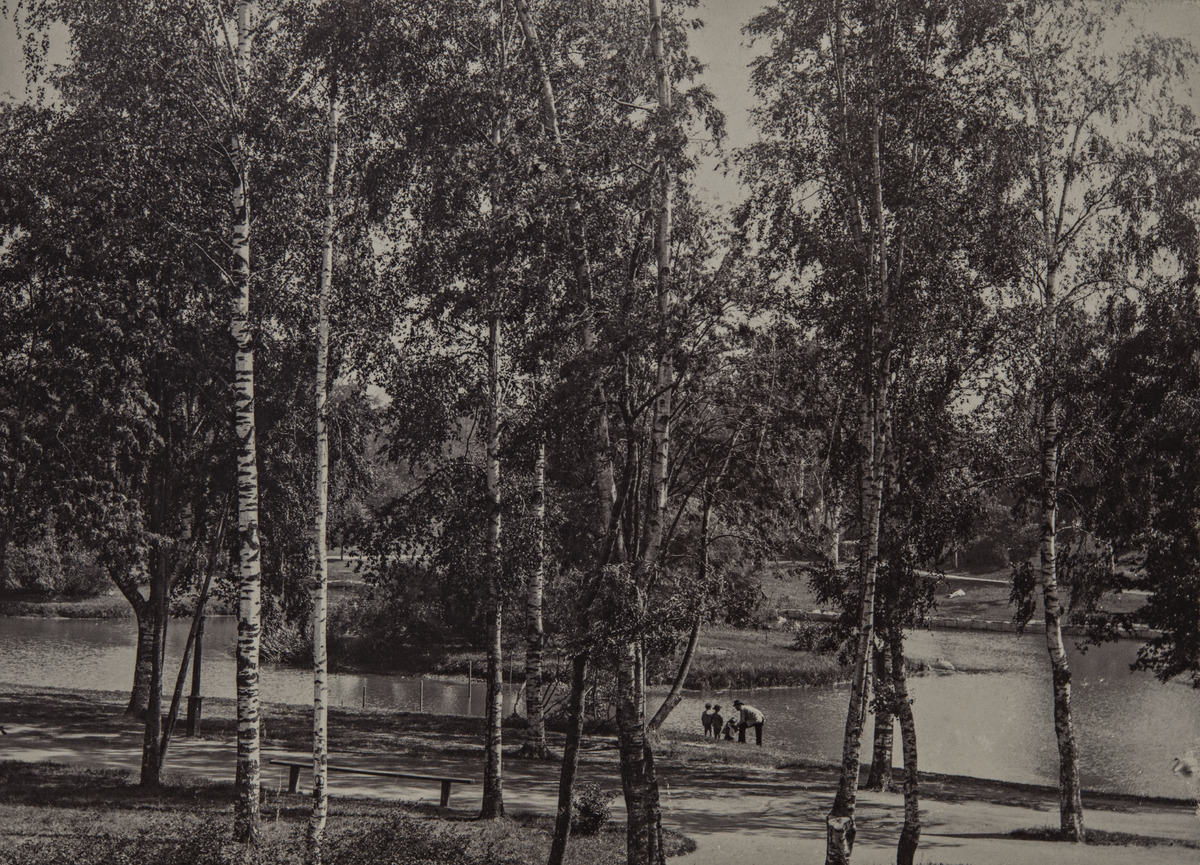
Kaisaniemen joutsenlampi
sisällön kuvaus: Kaisaniemen joutsenlampi. Rannalla on mies kolmen lapsen kanssa. Lammessa on kaksi joutsenta. mustavalkoinen
Ajankohta: kuvausaika 1894
Paikka: Suomi, Uusimaa, Helsinki, Kluuvi Helsinki, Kaisaniemi
Aiheet: puistot, lammet